Nagoya Castle

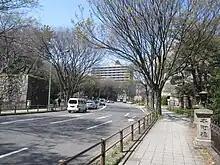
Remains of the Honmachi Gate (本町門) at the "Sannomaru" enceinte

The area close to the main keep was designated for tea houses ("chashitsu") starting in 1949. Normally the houses are used for "chakai" tea ceremony gatherings, "haiku" gatherings and so on. The area is open to the public only twice a year. The houses are built in the traditional architectural style of tea houses with accompanying gardens.